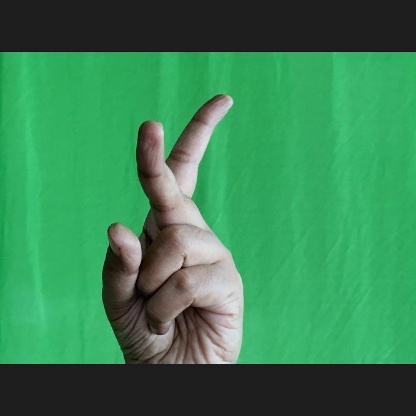
Mudra: Katrimukha